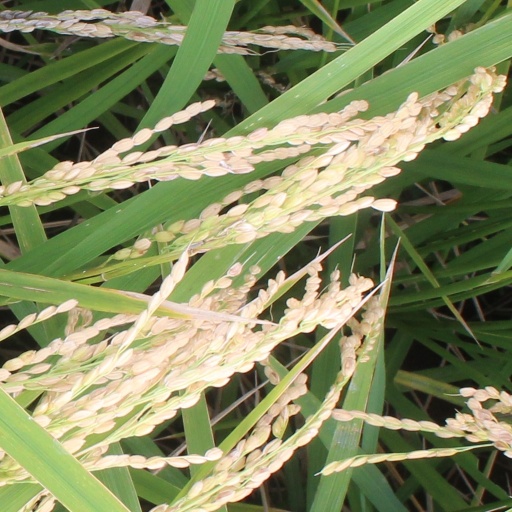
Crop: rice